Royal touch

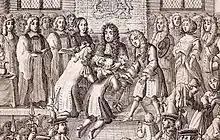
Charles II performing the royal touch; engraving by Robert White (1684)

The ritual was normally performed between Michaelmas and Easter, when cold weather made it less likely to contract a disease from an infected subject. It was believed that the treatment was more likely to be successful if performed on a holy day. English monarchs generally touched less frequently than their French counterparts. Edward I touched up to 1,736 people annually, but did not touch during his frequent military campaigns abroad. His immediate successors followed a similar pattern.